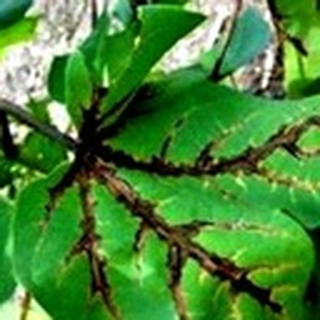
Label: cotton_bacterial_blight